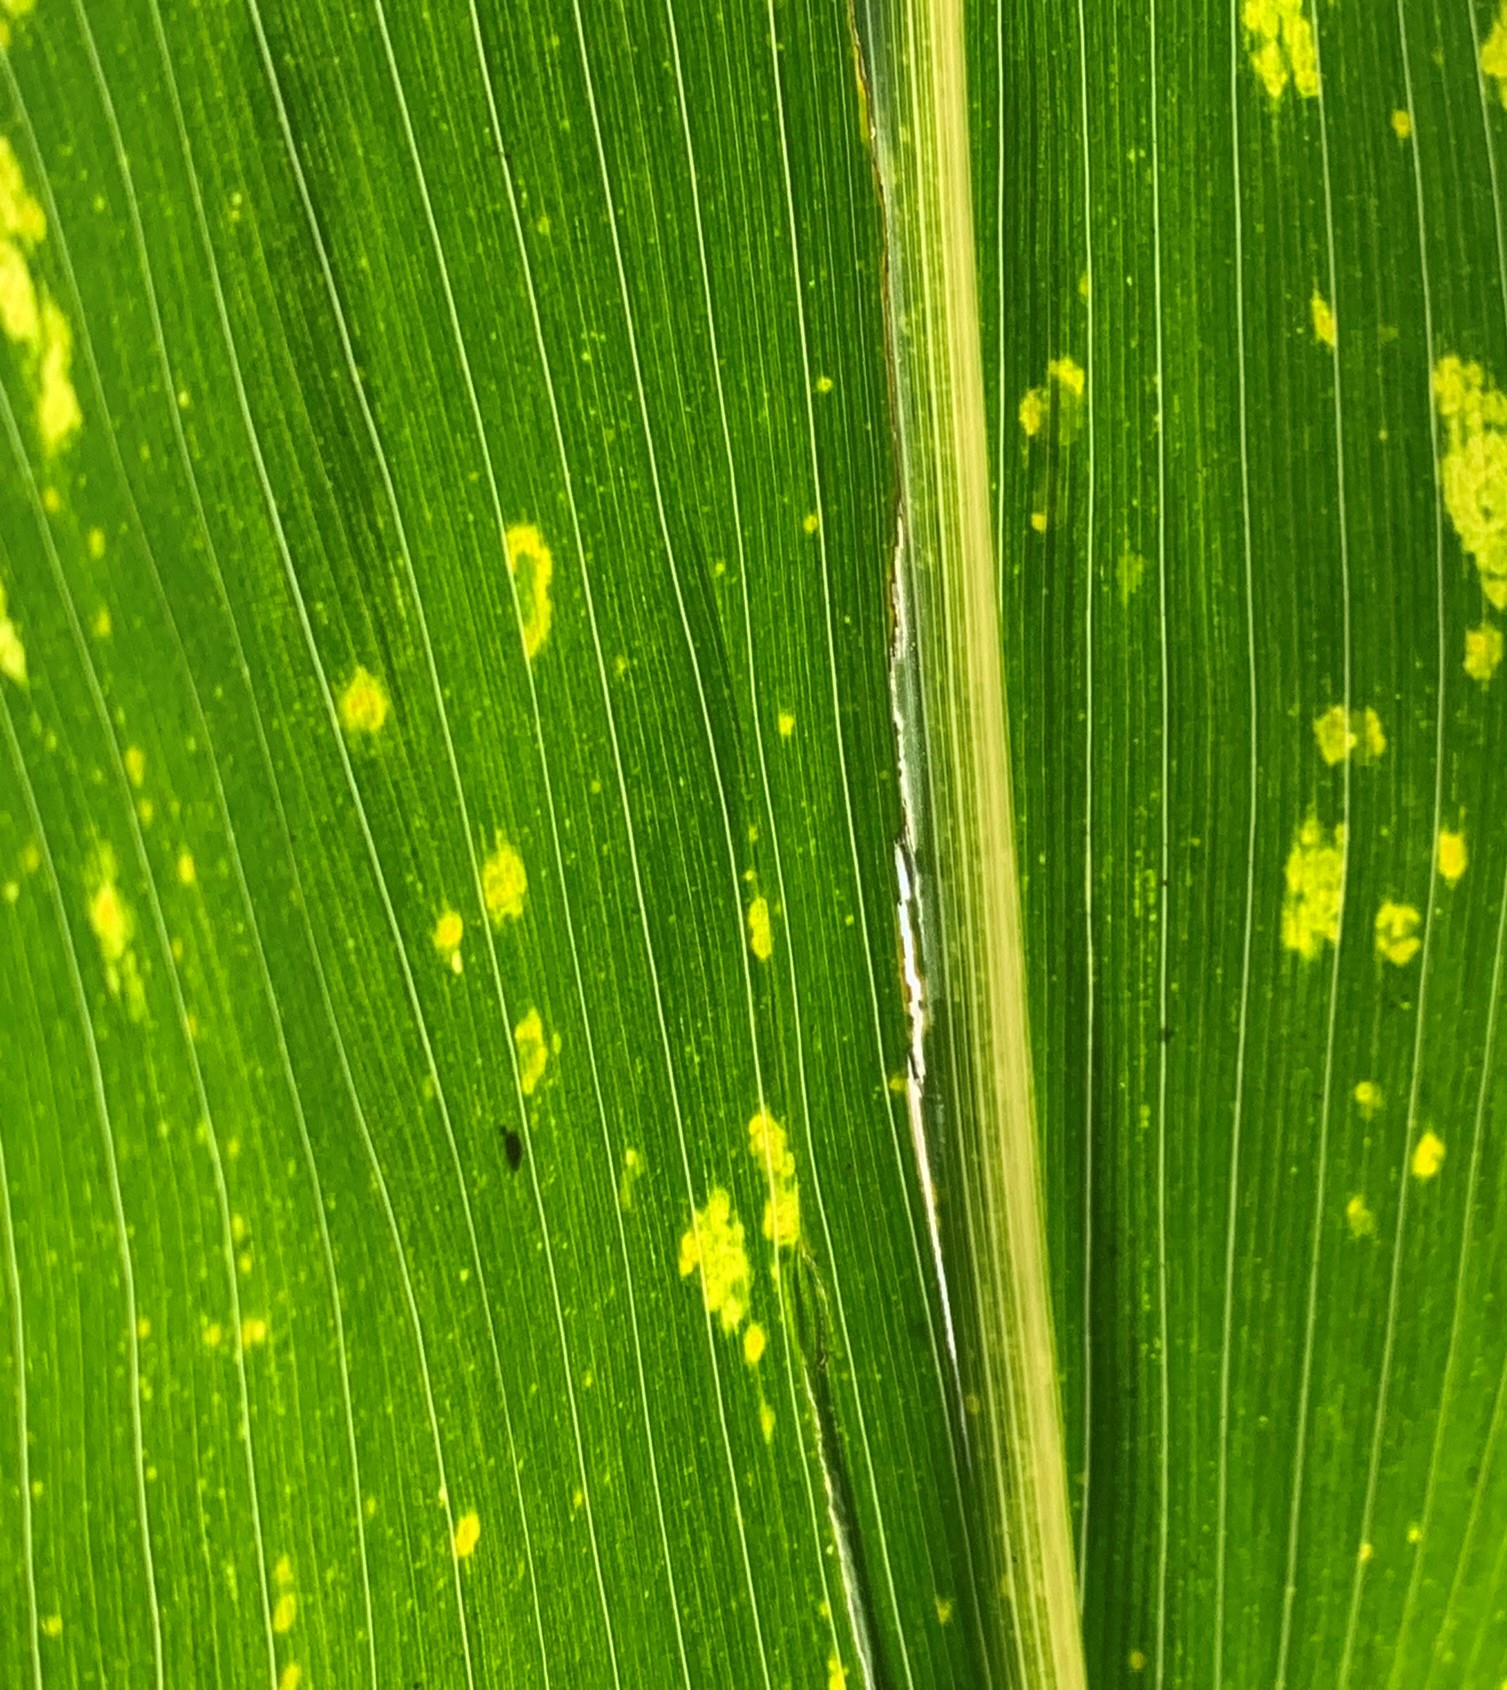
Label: MLN